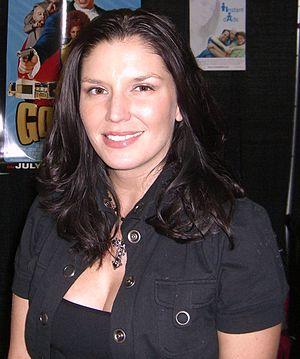
Nina Kaczorowski est une actrice, mannequin, danseuse et cascadeuse américaine.